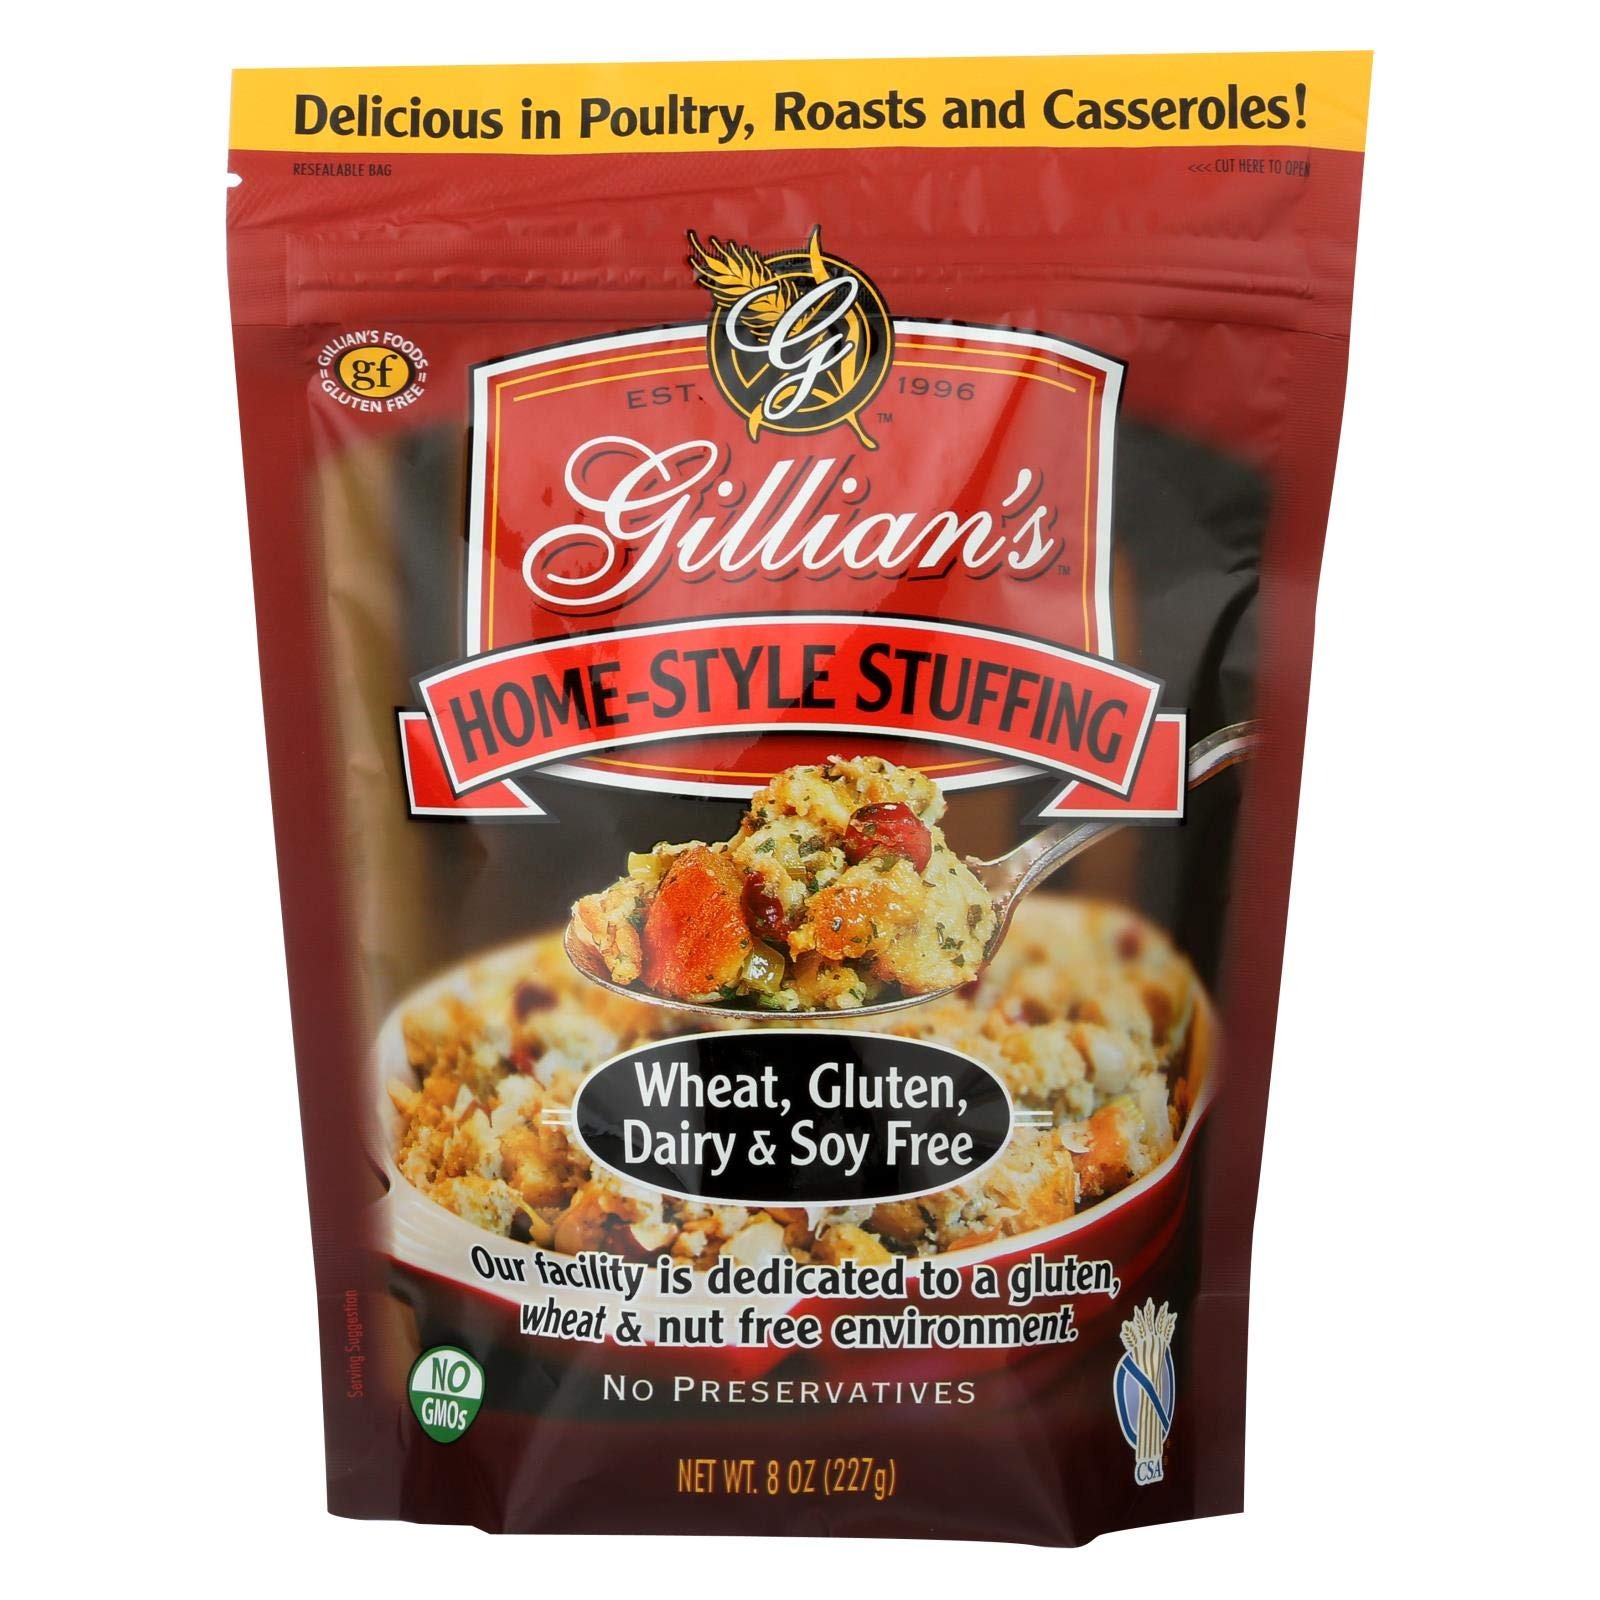
Item Name: Gillians, Stuffing Homestyle Gluten Free, 8 Ounce6
Value: 6.0
Unit: Count

Price: 9